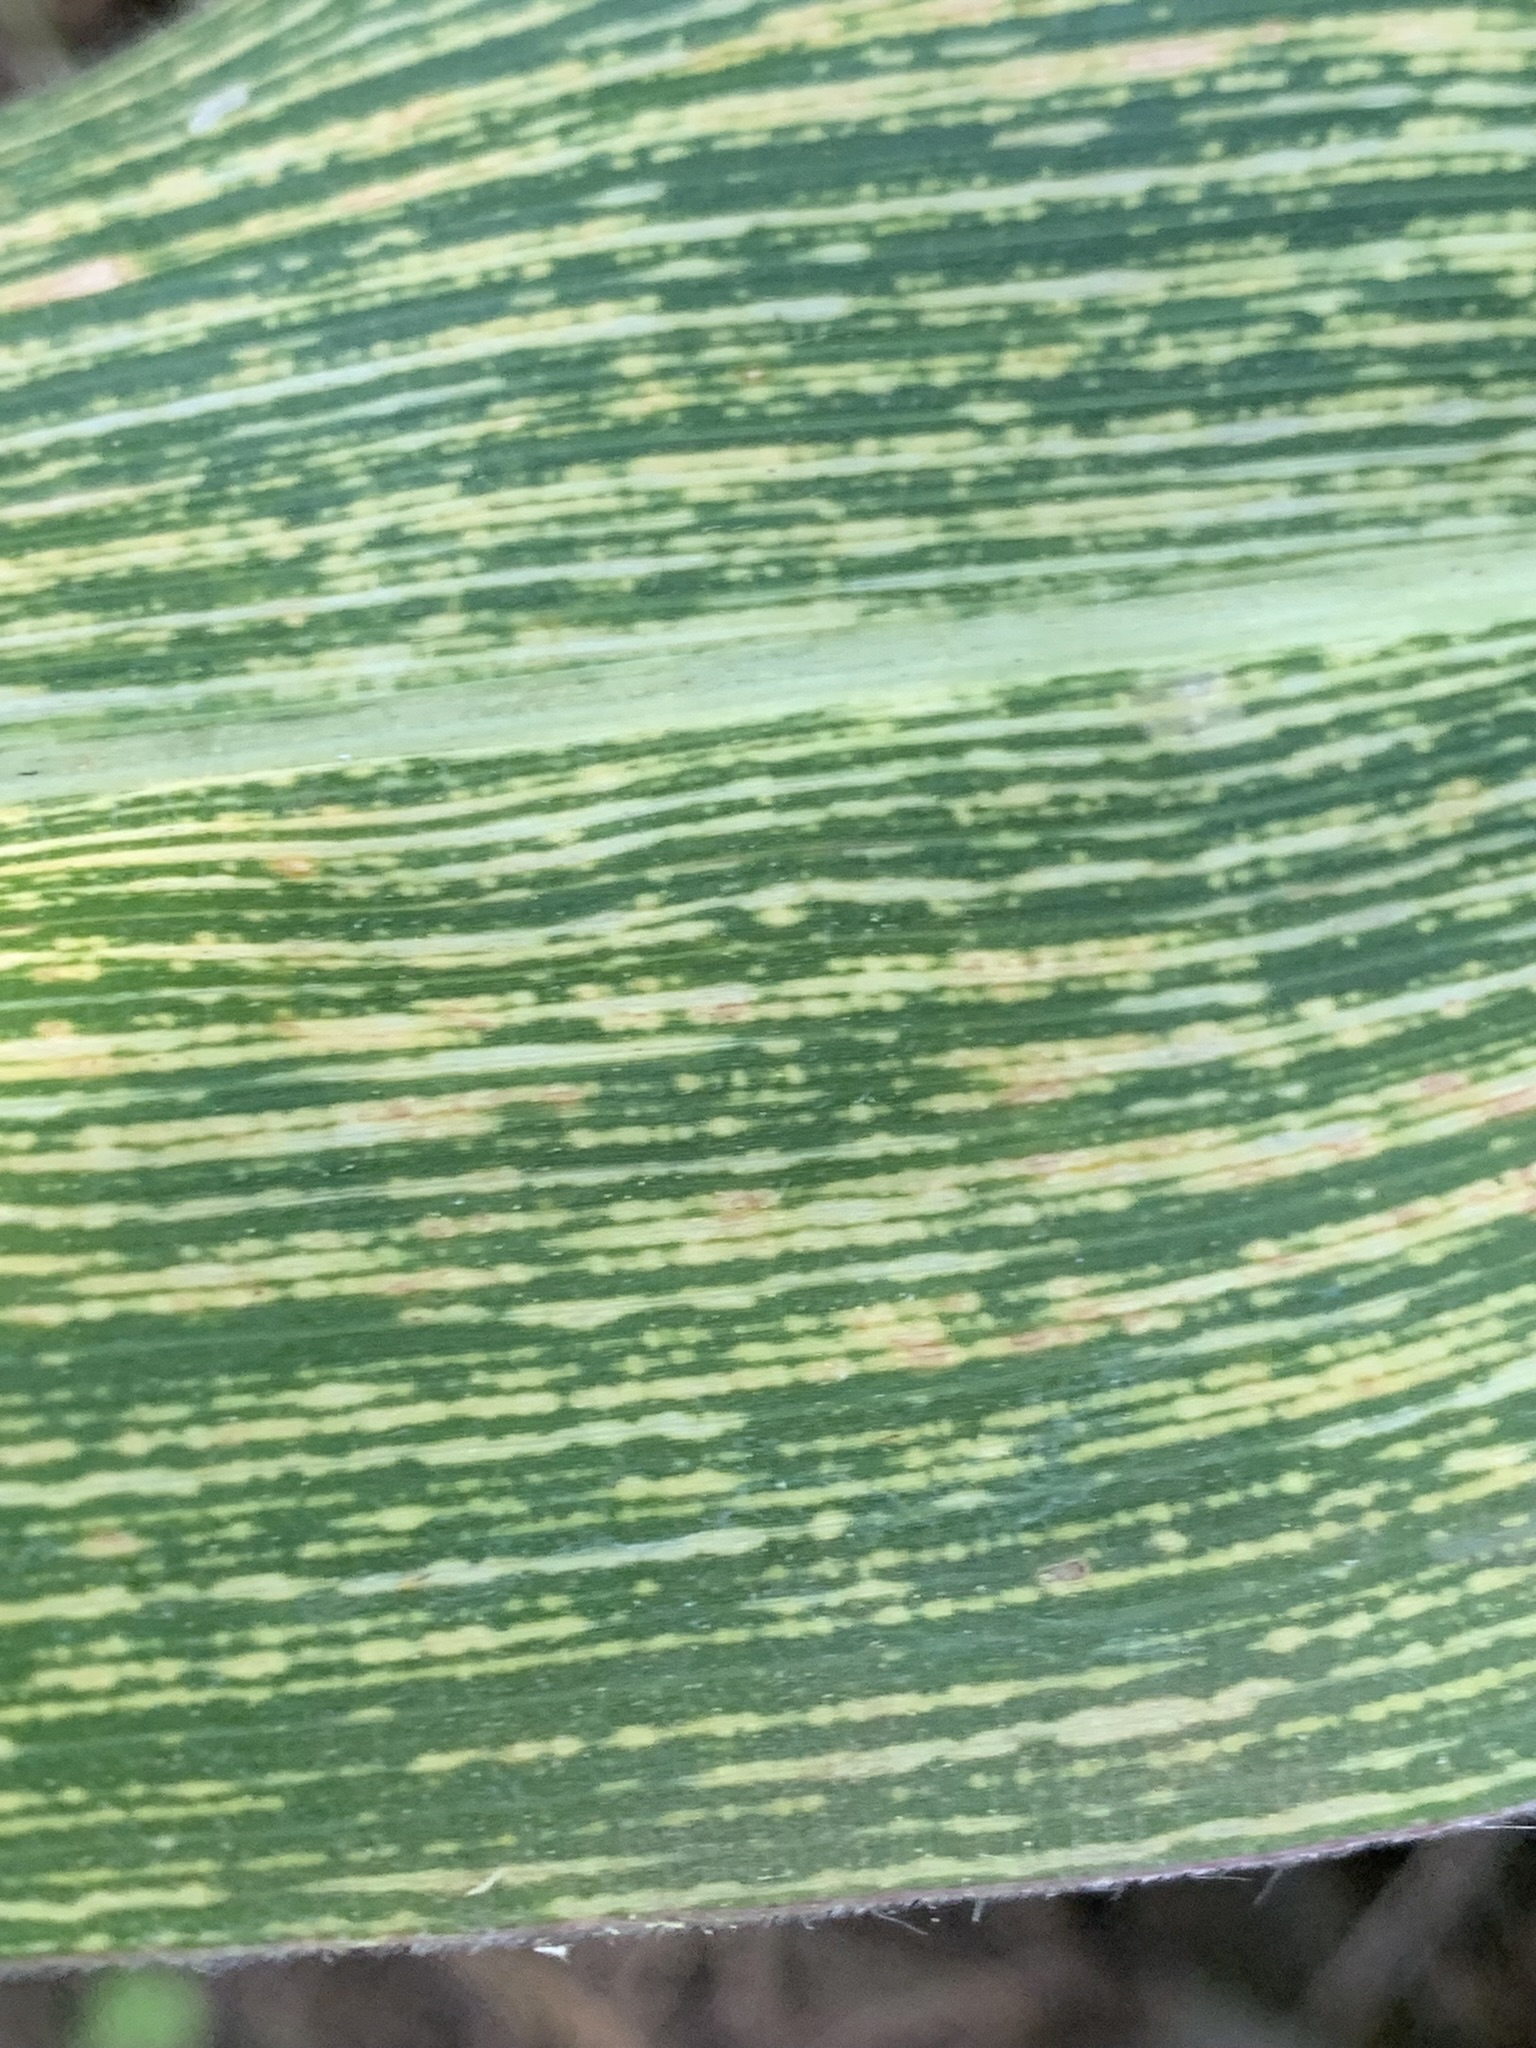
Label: MSV